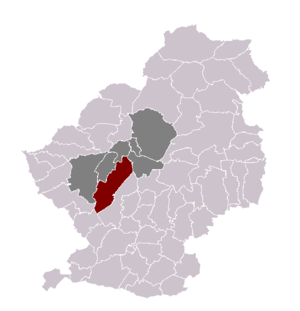
Sin-le-Noble dans son canton et son arrondissement